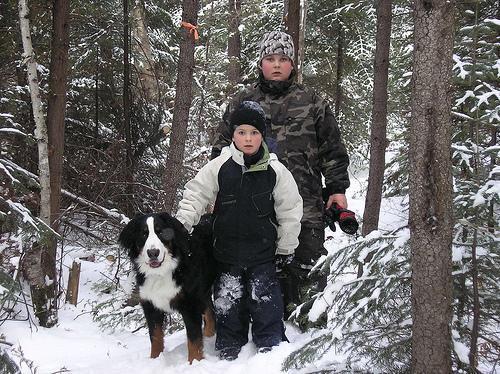
Bernese_mountain_dog